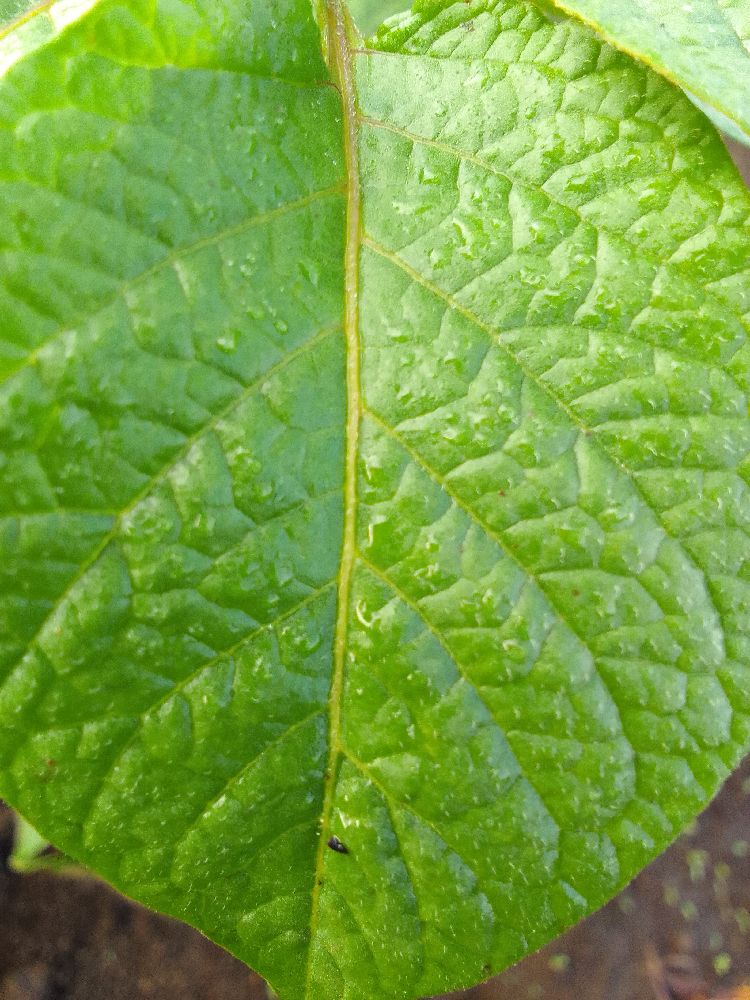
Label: Healthy